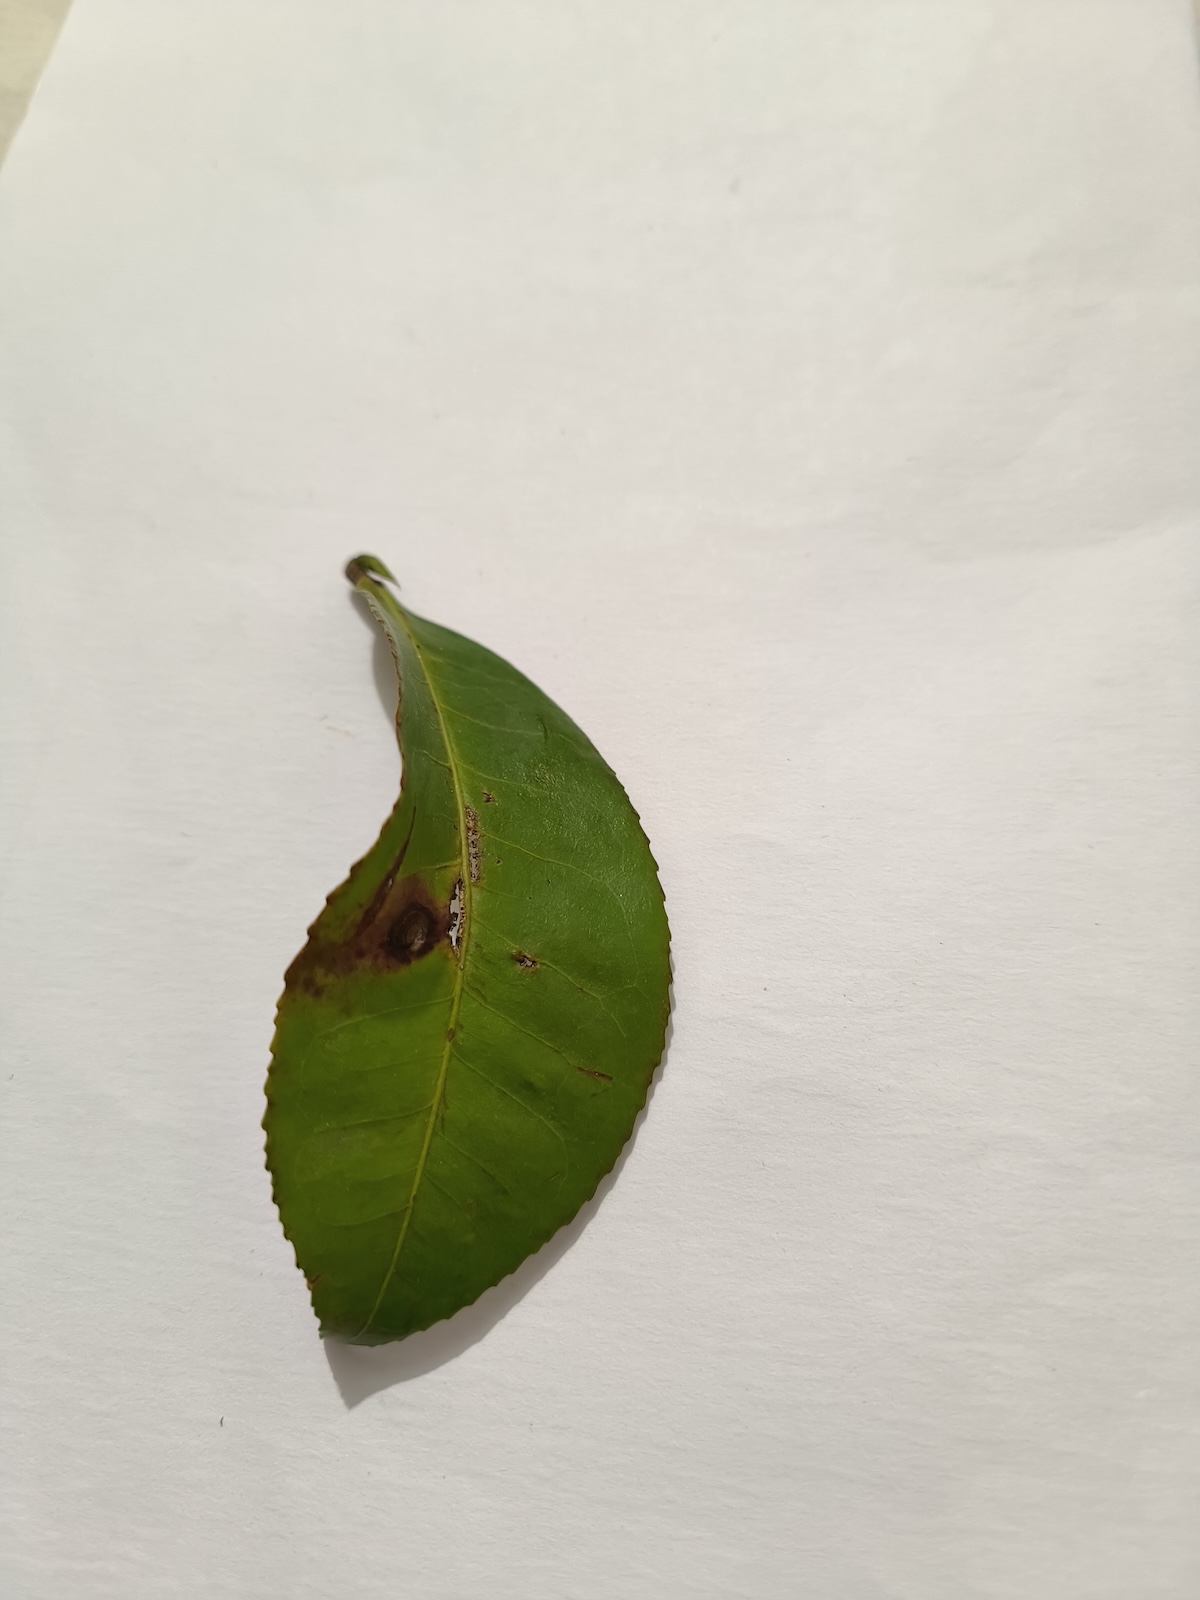
Label: Gray Blight